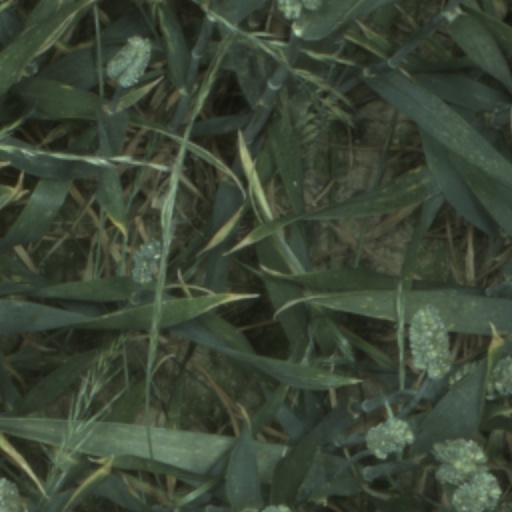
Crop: wheat